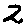
Label: 2